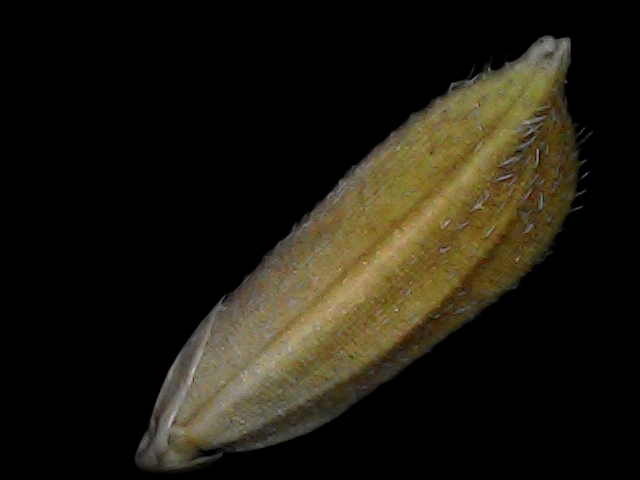
Rice variety: Bd91